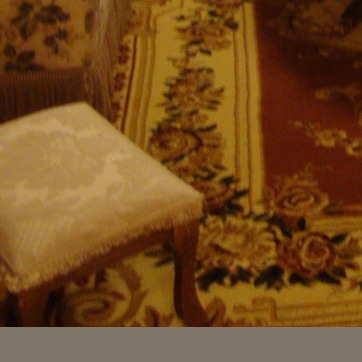
Material: fabric